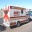
Label: ambulance